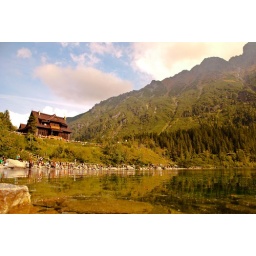
Still the house near the lake